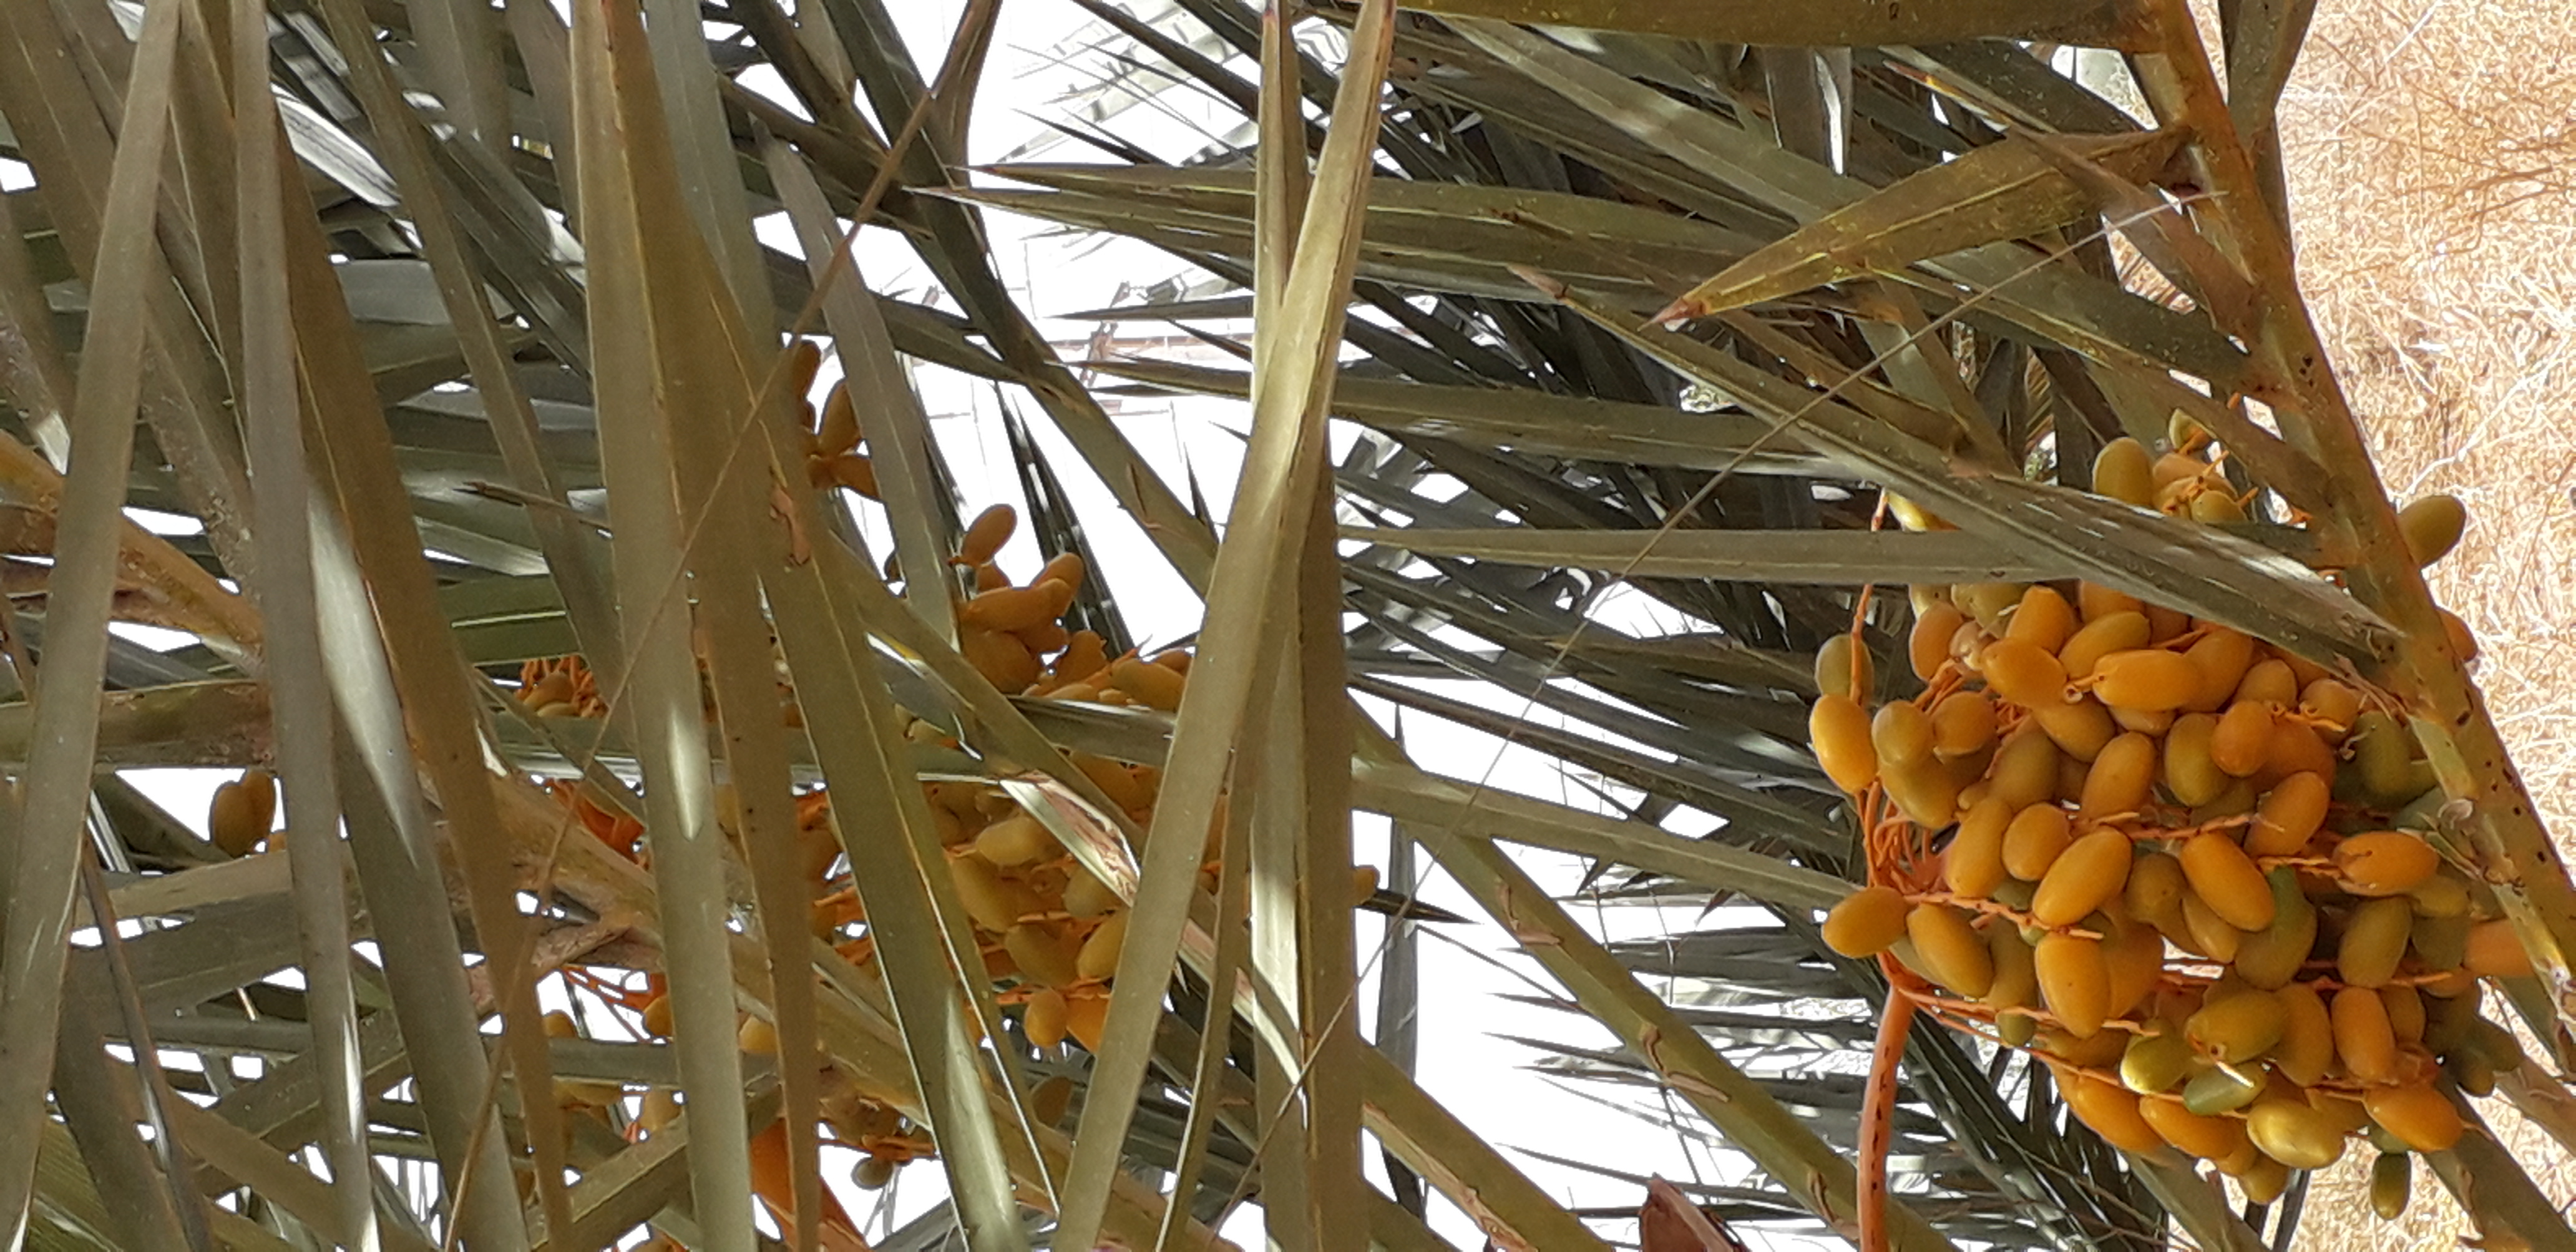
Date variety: kholt